Zucchini

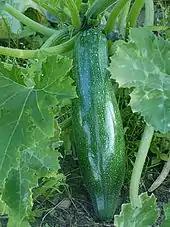
Harvest-ready, although not yet full-grown, zucchini on plant; the glossy skin is progressively lost after the first week following anthesis.

Zucchini are low in food energy (approximately per fresh zucchini) and contain good amounts of folate (24 μg/100 g), potassium (261 mg/100 g), provitamin A (200 IU [10 RAE]/100 g) and vitamin C (12.9 mg/100 g) .